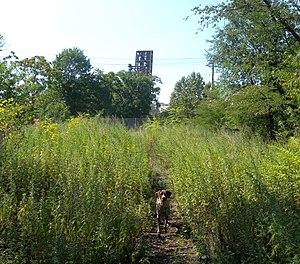
East Newark est un borough du comté de Hudson au New Jersey, aux États-Unis.